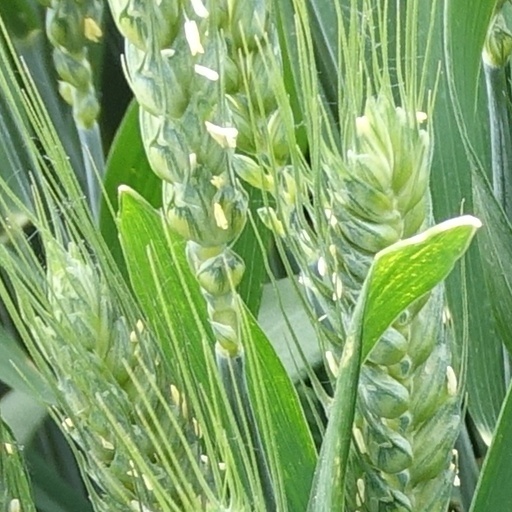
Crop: wheat